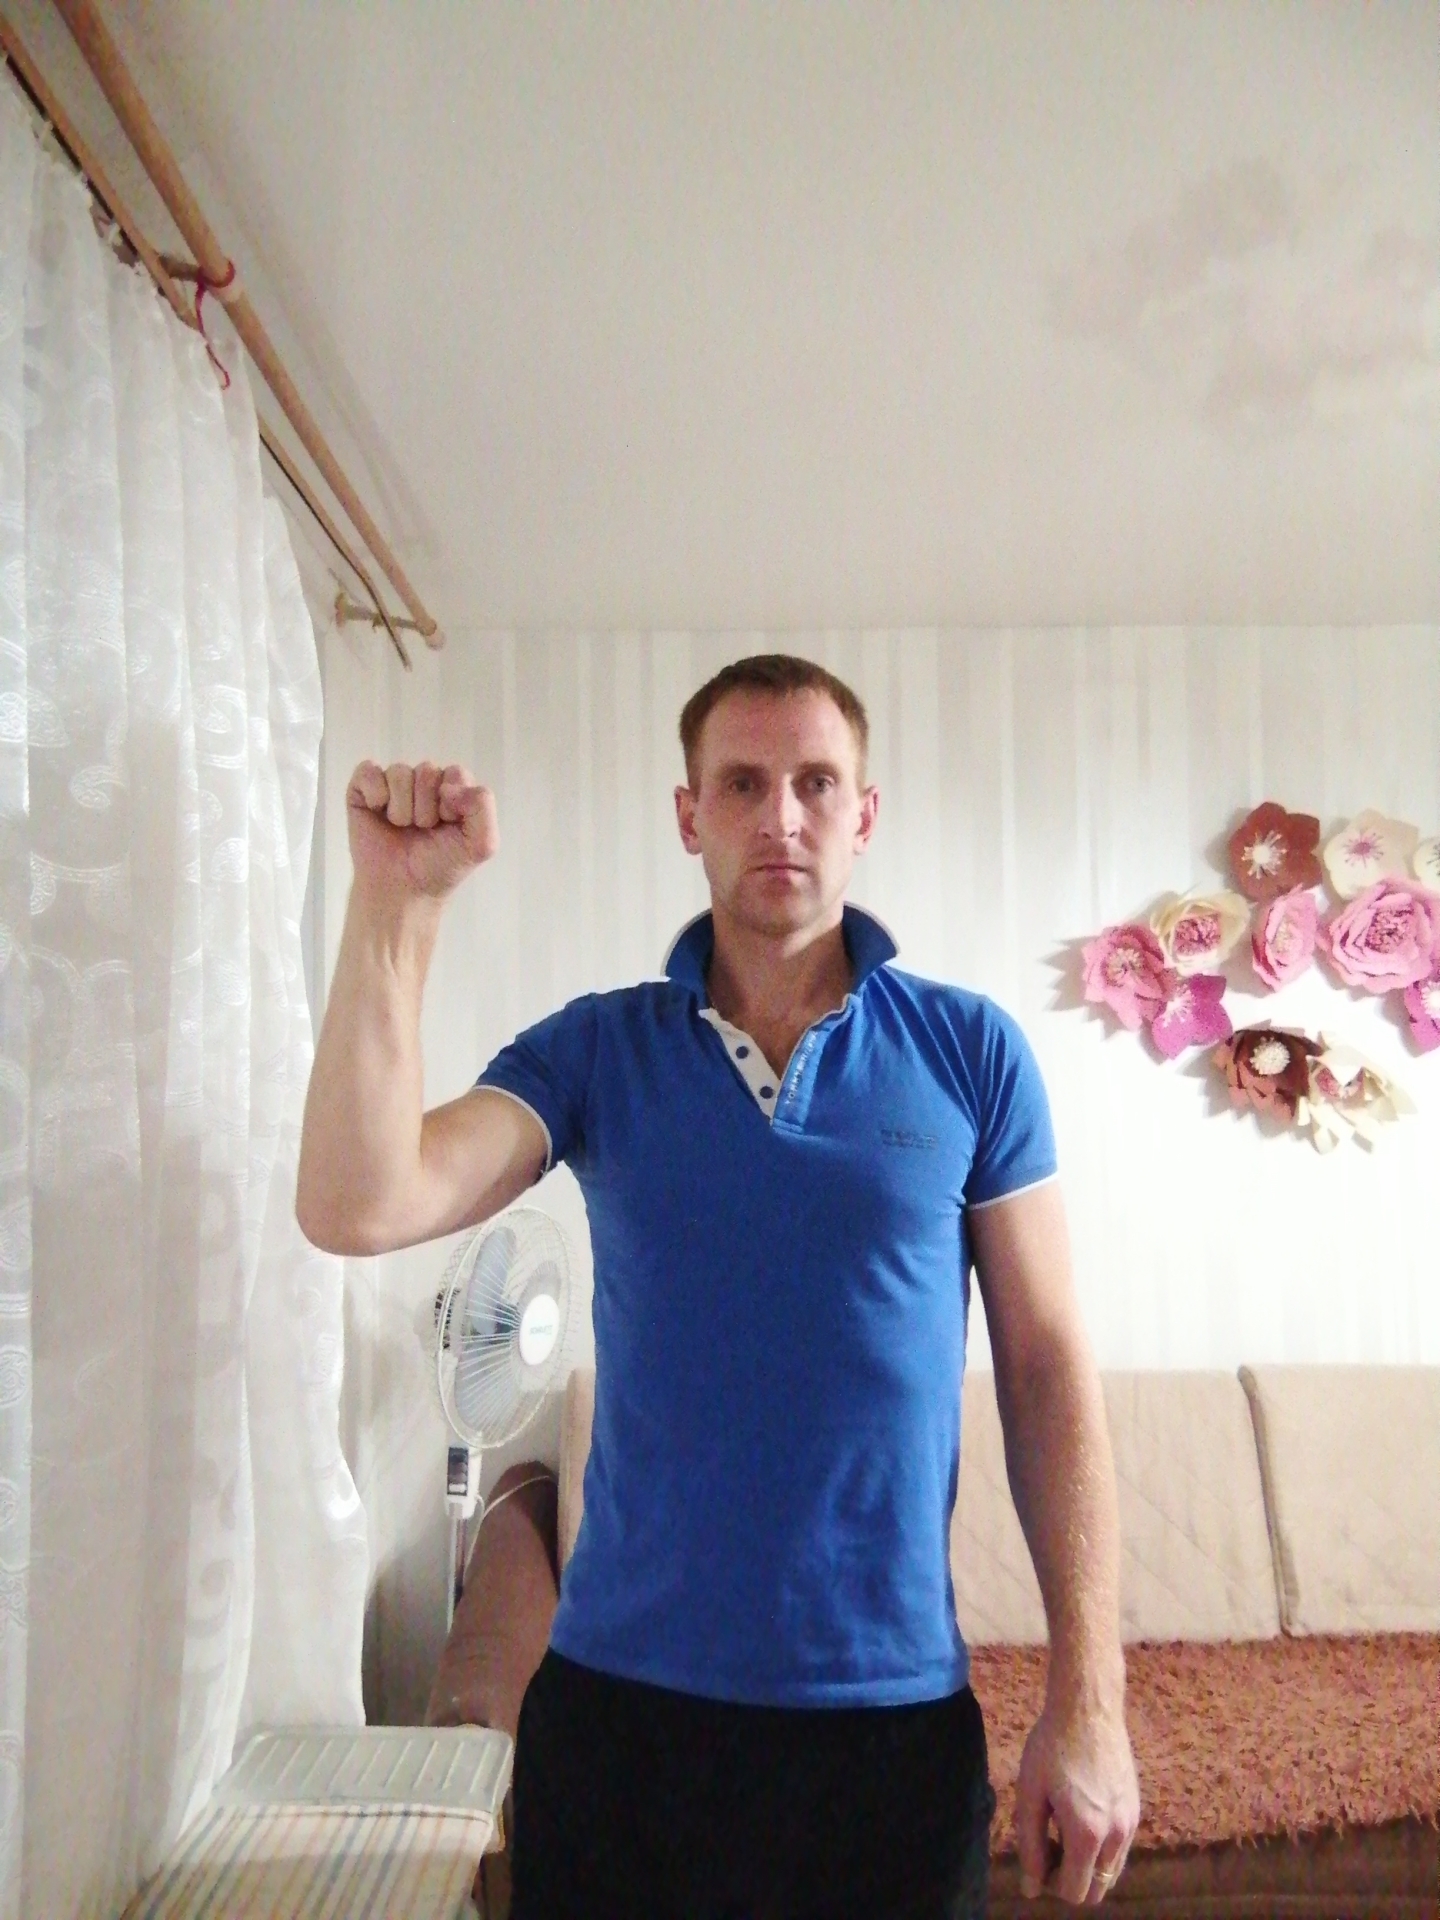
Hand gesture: fist